Fred B. Jones House

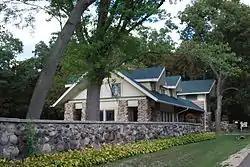

The Fred B. Jones House is part of an estate called Penwern in Delavan, Wisconsin, designed by Frank Lloyd Wright and constructed from 1900 to 1903. It was listed on the National Register of Historic Places in 1974.